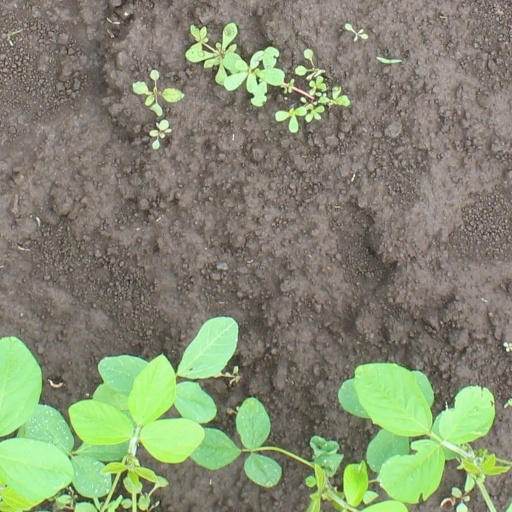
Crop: soybean